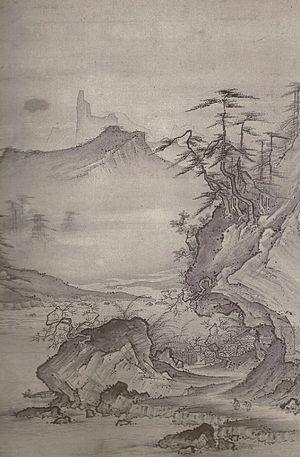
Paysage, peinture par le peintre japonais Shōkei Kenkō des XVe-XVIe siècles. C'est une encre et couleurs légères sur papier de 51x33,5 centimètres. Elle est conservée au Musée Nézu de Tōkyō.
Shōkei Kenkō ou Tenyu, nom familier: Sekkei, surnom: Kei-Shoki, noms de pinceau: Hinrakusai et Shōkei, est un peintre japonais des XVᵉ et XVIᵉ siècles. Sa date de naissance et ses origines ne sont pas connues, alors qu'il est sans doute mort en 1518. Sa période d'activité se situe à la fin du XVᵉ et le début du XVIᵉ siècles.